Shore Acres (play)

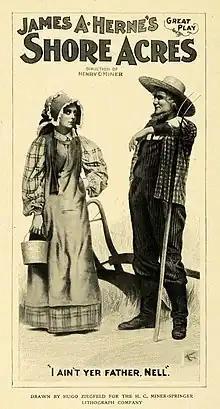
Poster for an 1898 production

Shore Acres is four-act a play written by James A. Herne. The play debuted at McVicker's Theater in Chicago on May 23, 1892, initially under the title Shore Acres Subdivision. Later in the Chicago run, it was retitled Uncle Nat. In February 1893, the play opened as "Shore Acres" at the Boston Museum, where it ran for several months. Following the play's success in Boston, Henry C. Miner staged it on Broadway, where it opened at the Fifth Avenue Theatre on October 30, 1893.